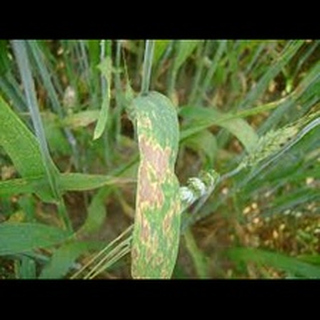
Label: wheat_leaf_blight